Zire Handheld

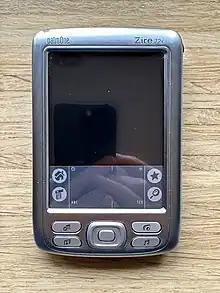
PalmOne Zire 72s

The Palm Zire 72 was the successor to the Palm Zire 71. New features included Bluetooth, voice recording, and video capture with sound. The joystick was replaced with the standard 5-way navigator similar to that of the Tungsten models, and the camera was upgraded from 0.3 to 1.2-megapixels. The Zire 72 had 32 MB of RAM (25 MB usable) instead of 16 MB, a 312 MHz Intel PXA270 Processor instead of the previous TI OMAP Processor, and weighed 4.8oz as opposed to 5.3oz for the Zire 71. This model featured the updated suite of PIM apps, like the E, T3, and Z22 models. The Zire 72 was available in two models. The standard Zire 72 had a bright blue painted body with a silver back. The Zire 72 Special Edition was an all-silver model.